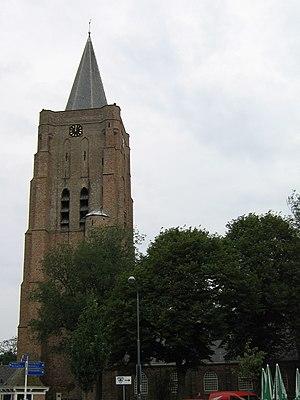
Oostkapelle est un village de la commune néerlandaise de Veere, en Zélande, sur l'ancienne île de Walcheren. Elle comptait au 1ᵉʳ janvier 2005 2607 habitants et forme ainsi l'un des plus gros noyaux d'habitations de Veere. Le centre du village est essentiellement constitué de veilles fermes.